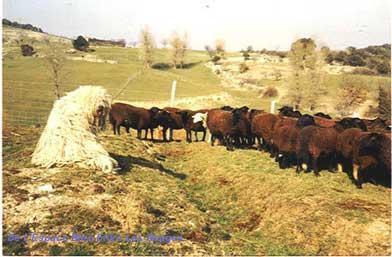
komondor